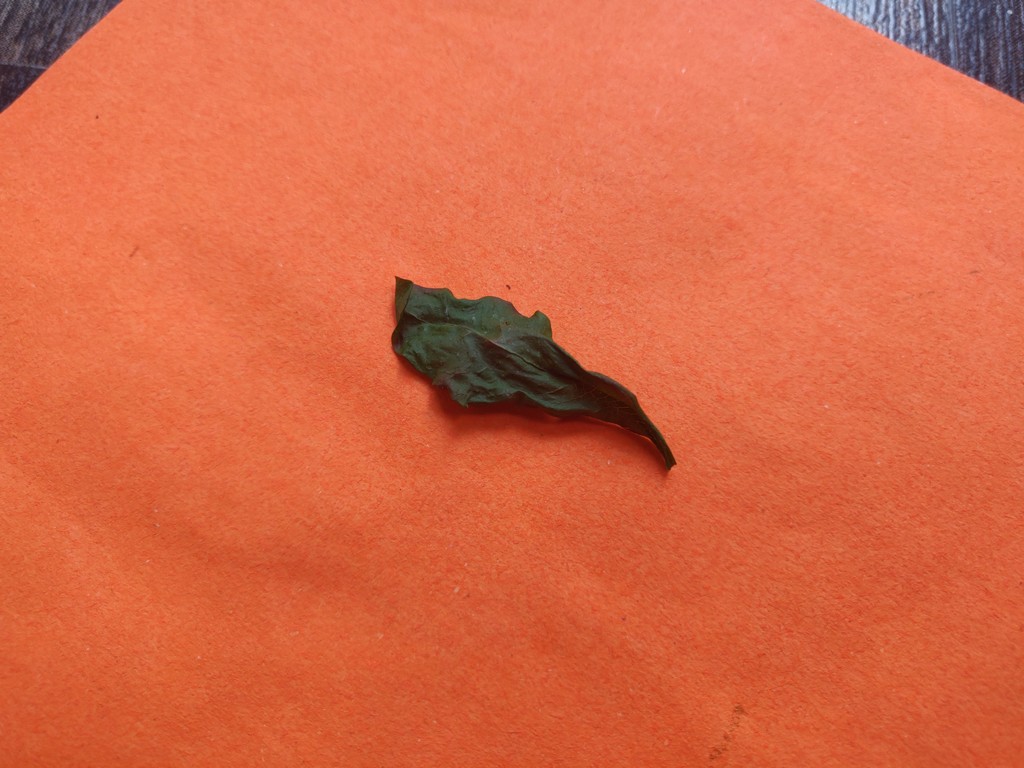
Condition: Dried
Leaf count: single
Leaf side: unknown